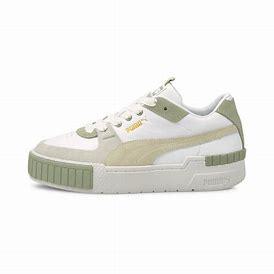
Brand: Puma
Model: Cali Sport